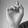
ASL letter: D